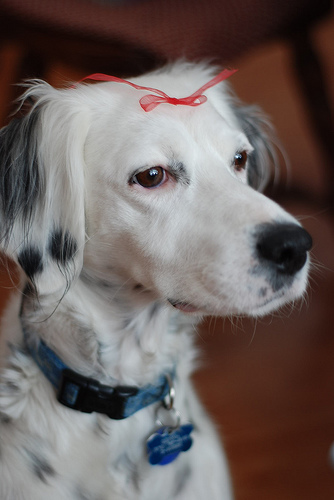
Breed: english_setter